Catherine Eddowes

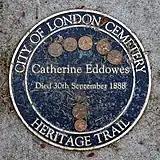
Catherine Eddowes's grave marker at the City of London Cemetery

Catherine Eddowes was buried on the afternoon of Monday, 8 October 1888. She was laid to rest in an unmarked public grave at #49336, square 318 in the City of London Cemetery in a service conducted by a Reverend Dunscombe. Her coffin was of polished elm, and bore a plate inscribed with the words "Catherine Eddowes, died Sept. 30, 1888, aged 43 years."